United Nations Security Council Resolution 1912

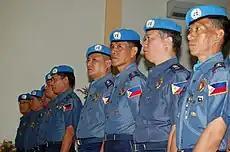
Filipino police officers serving with UNMIT (2007)

United Nations Security Council Resolution 1912, adopted unanimously on February 26, 2010, after reaffirming resolutions 1599 (2005), 1677 (2006), 1690 (2006), 1703 (2006), 1704 (2006), 1745 (2007), 1802 (2008) and 1867 (2009) in addition to noting a report by the Secretary-General Ban Ki-moon, the Council decided to extend the mandate of the United Nations Integrated Mission in Timor-Leste (UNMIT) in East Timor until February 26, 2011.